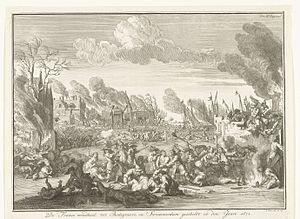
Massacre de Bodegraven par les français, durant la guerre de Hollande.
La guerre de Hollande se déroule de 1672 à 1678. Elle oppose la France et ses alliés à la Quadruple-Alliance comprenant les Provinces-Unies, le Saint-Empire, le Brandebourg et l'Espagne. Triomphant de ses adversaires, la France, par le traité de Nimègue qui met fin à la guerre, confirme son rang de première puissance européenne en acquérant la Franche-Comté et de nombreuses places-fortes flamandes.